Ibrahim al-Musawi al-Zanjani

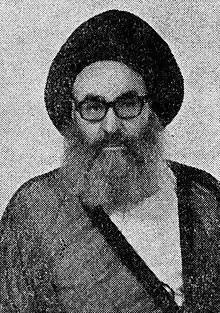
Al-Zanjani in Najaf, 1970s

Sayyid Ibrahim al-Musawi al-Zanjani (1925 – 13 November 1999) was an Iranian Ja'fari jurist and writer, best known for his works on various Islamic topics via Twelver Shia outlook, which most of them were published in the successive years of the late 1970s and early 1980s. Born in Sain Qaleh village, then part of Abhar to a well-known Musawi family. After studying in Qom, he went to Najaf and stayed there for about 31 years. He also lived in Kuwait and Syria for many years, fulfilling his Sharia and educational duties. He died at the age of 74 and buried next to the grave of his father in Radekan, Qazvin.